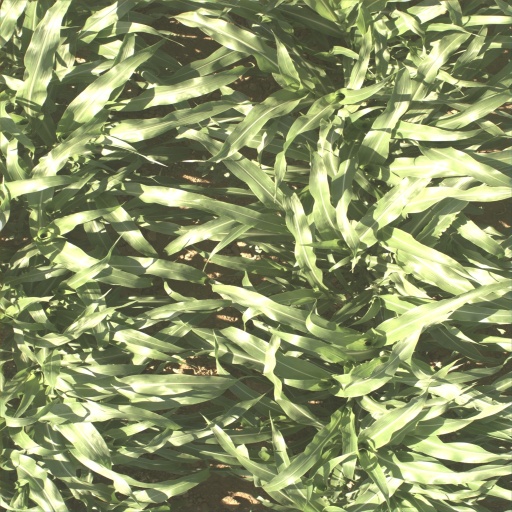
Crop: sorghum